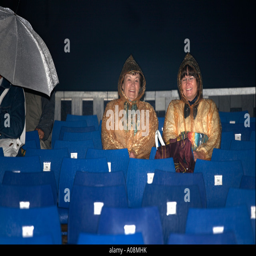
people in the rain at an outdoor cultural event at night